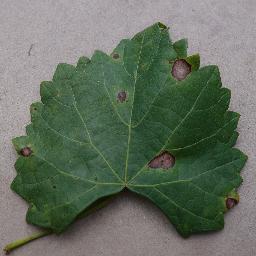
Label: Grape___Black_rot